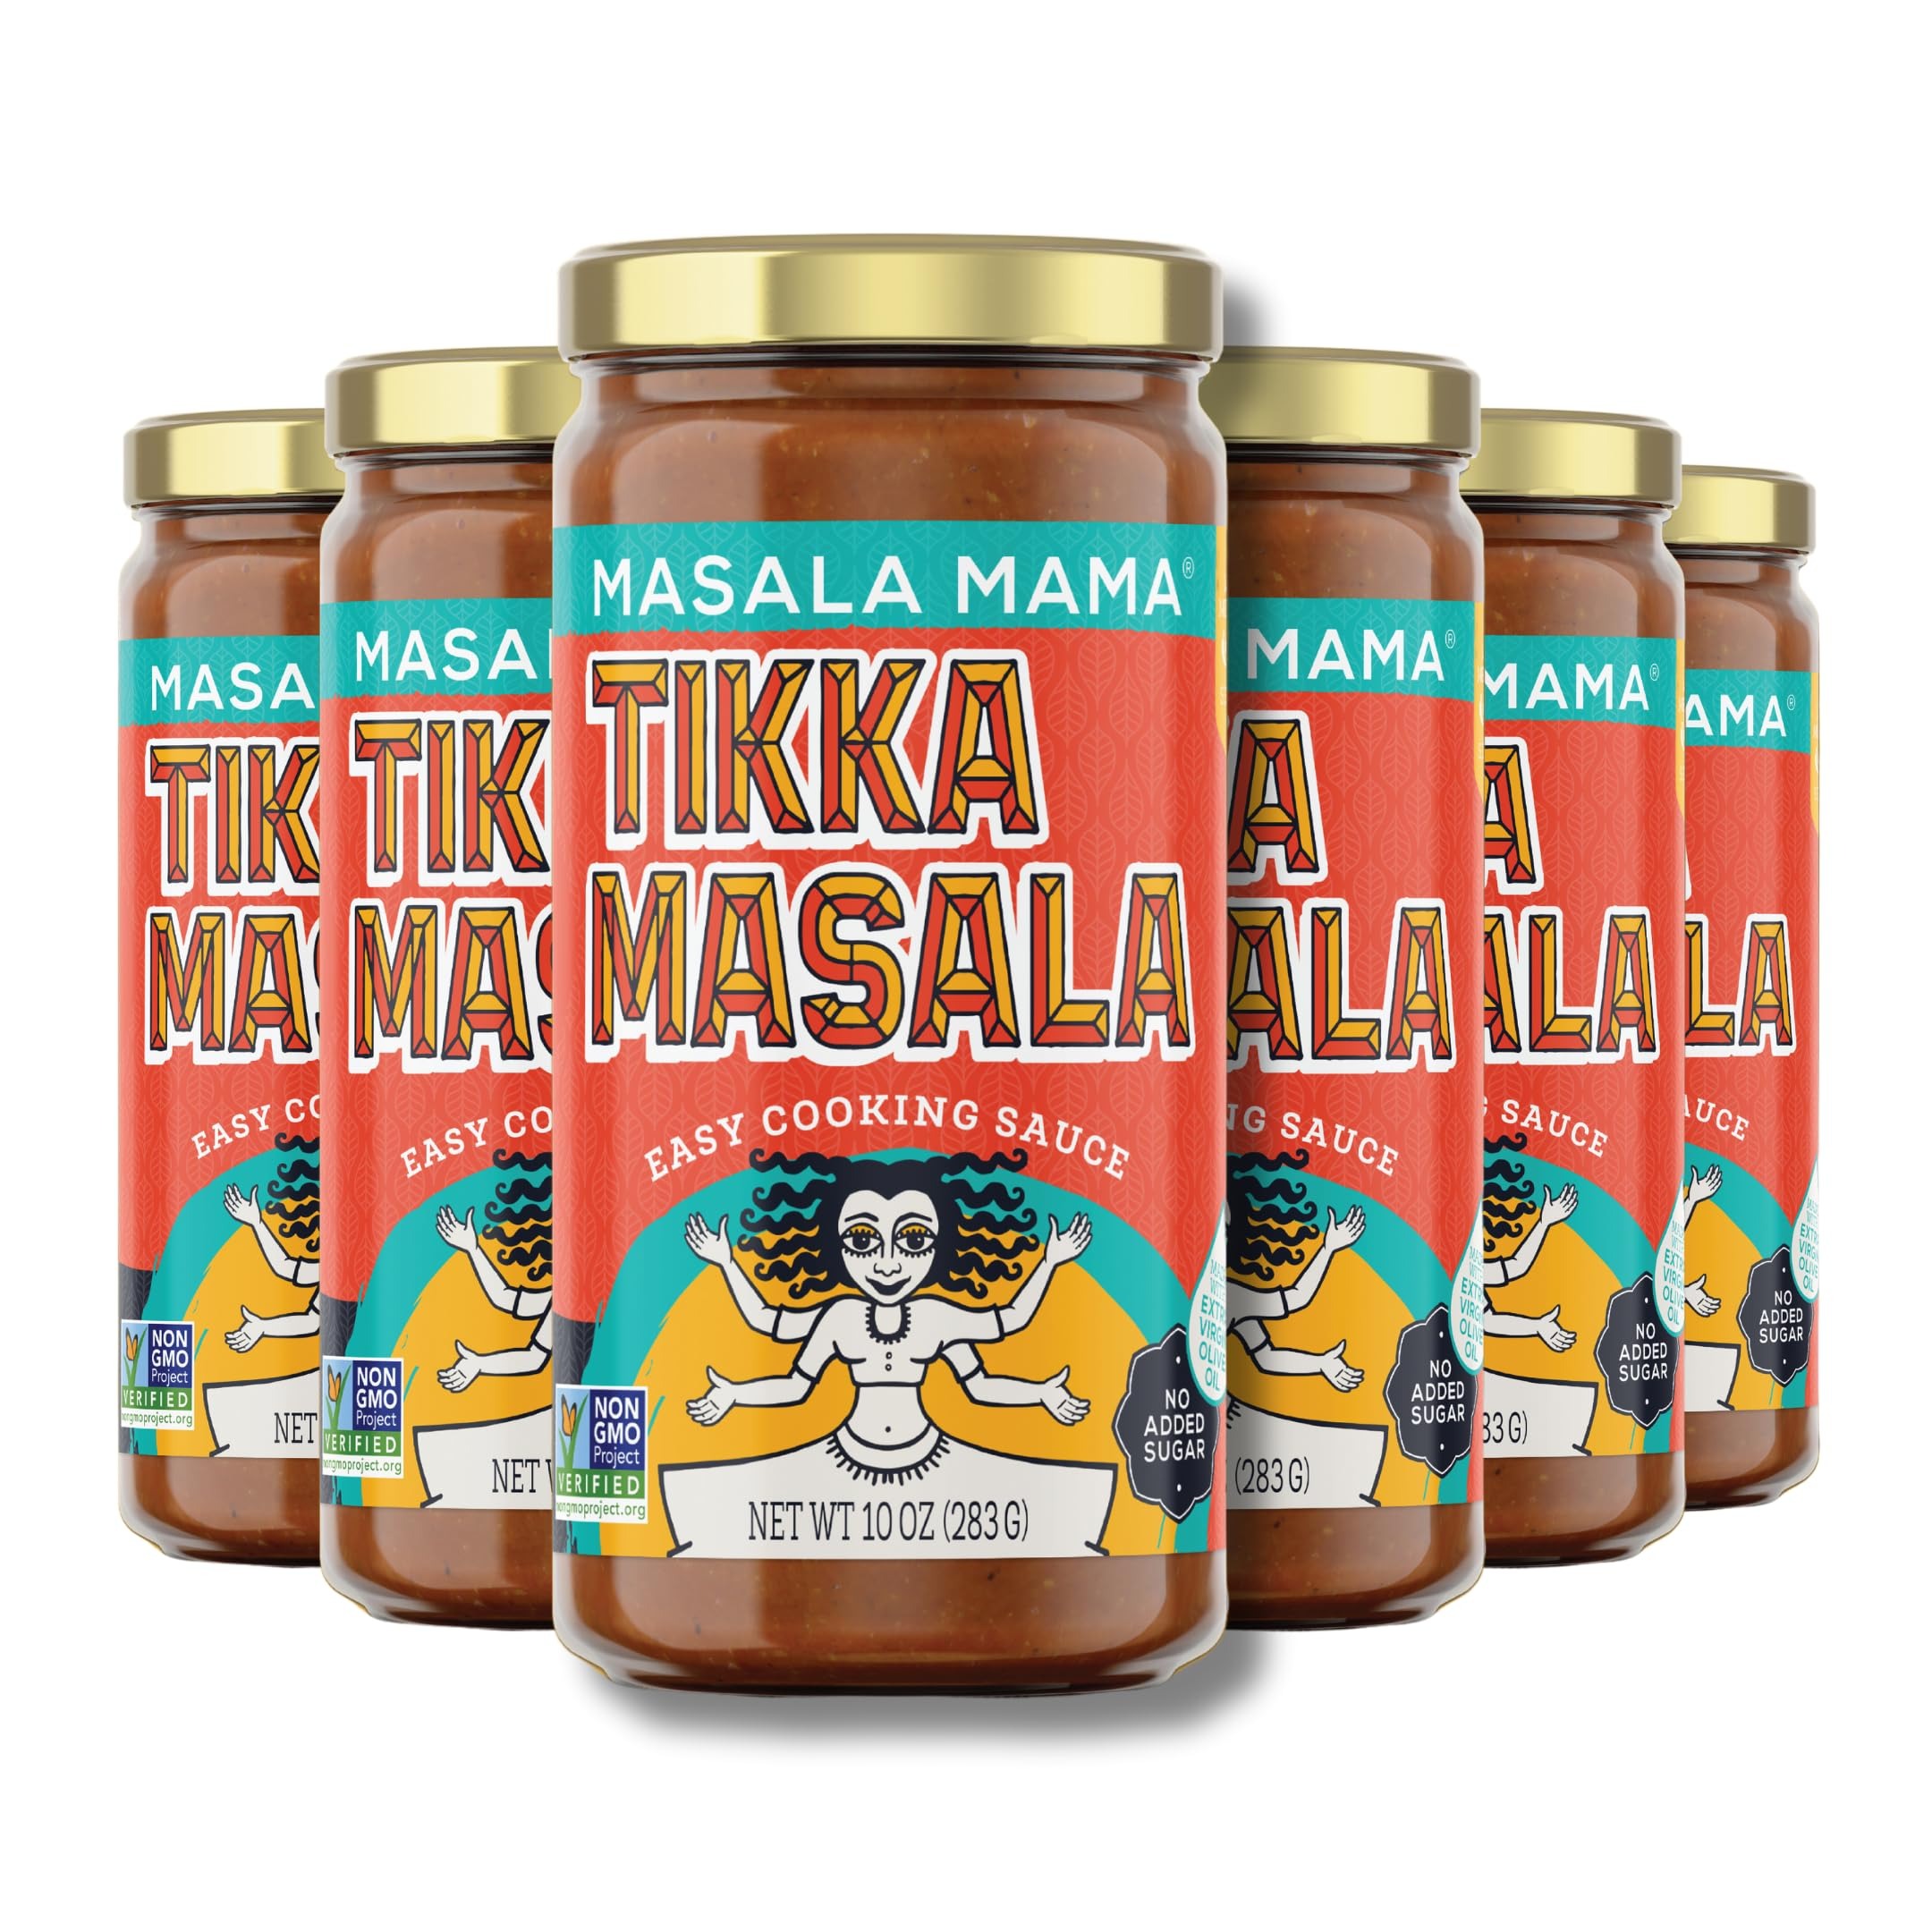
Item Name: Masala Mama Tikka Masala Simmer Sauce | Traditional Indian Butter Chicken Sauce for Asian Recipes | Chicken Tikka Paste with Organic Spices & Healthy Ingredients | Pack of 6
Bullet Point 1: Authentic Chicken Tikka Masala Sauce: Crafted with a luscious tomato-based sauce, caramelized onions, and roasted sweet spices, our tikka masala sauce brings the authentic flavors of Indian cuisine to your kitchen. Perfect for making chicken tikka masala or butter chicken at home.
Bullet Point 2: Ready-to-Use Tikka Masala Simmer Sauce: Our Indian sauce is slow-simmered for nearly 4 hours to achieve a deep, rich flavor. Just add your choice of protein or veggies to create a wholesome Indian meal in under 20 minutes.
Bullet Point 3: Healthy and Fresh Ingredients: Made with extra virgin olive oil, real tomatoes, and a blend of spices, this simmer sauce is gluten-free, non-GMO, and contains no added sugar. It's the ideal choice for a heart-healthy, delicious Indian butter chicken sauce or tikka masala paste.
Bullet Point 4: Customizable Spice Mix: Cooked in small batches for the freshest taste, our tikka masala sauce allows you to customize the spice level by adding cream or nut milk. Perfect for those who want a simply organic Indian curry sauce tailored to their preference.
Bullet Point 5: Versatile Indian Simmer Sauce: Use it as a tiki masala simmer sauce, chicken tikka masala spice mix, or even as a base for butter chicken curry sauce. Let Masala Mama transport you to the heart of the Indian kitchen with every jar.
Value: 60.0
Unit: Ounce

Price: 59.49